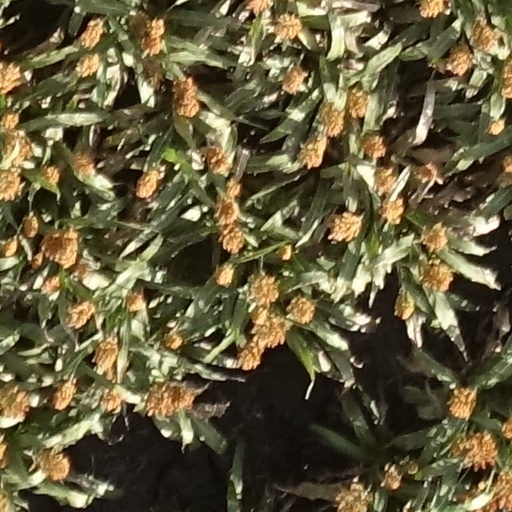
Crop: sorghum